Yellow Swans

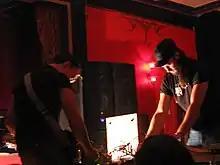
Yellow Swans performing in Montreal, 2005; Gabriel Mindel Saloman (left) and Pete Swanson (right)

Yellow Swans are an American experimental music band from Portland, Oregon. The duo were renowned for their improvisational approach to noise music, creating a unique experience for each live performance. They described their music as "a constantly evolving mass of psychedelic noise that is both physically arresting and psychically liberating". The band consisted of Pete Swanson (vocals, drum machine, electronics) and Gabriel Mindel Saloman (guitar, feedback, electronics). The band announced their split in April 2008. A live show by Yellow Swans at the festival Oblivion Access was announced in 2023.